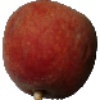
Label: Peach 1